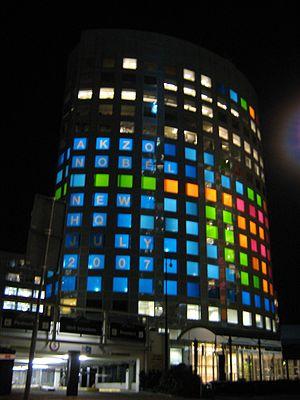
AkzoNobel est une entreprise spécialisée dans les peintures et les produits chimiques, d'origine néerlandaise dont le siège se trouve à Amsterdam. Son titre fait partie d'Euronext 100.